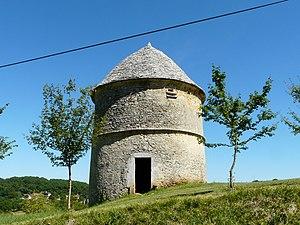
Le pigeonnier du Château, La Cassagne, Dordogne, France
La Cassagne est une commune française située dans le département de la Dordogne, en région Nouvelle-Aquitaine.